2015 Breeders' Cup

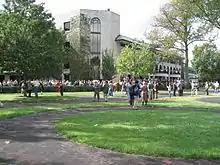
The Keeneland paddock area

2015 was the first year that the Breeders' Cup had ever been held at Keeneland. A track built in 1935 as "a model race track, to perpetuate racing in the proper manner", it had never handled crowds of the size anticipated for the Breeders' Cup and thousands of temporary seats had to be added without removing trees or otherwise changing the classic appearance of the facility. But with a facility, there was room to be flexibile. Track management decided to only offer 28,000 reserved seats and further required that all tickets for both reserved and general admission be purchased in advance. They created seating in buildings adjacent to the existing grandstands and set up large tents and other temporary facilities, plus two tailgate areas with big-screen televisions for additional spectators. Keeneland's organizers estimated they would be able to host about 45,000 people.